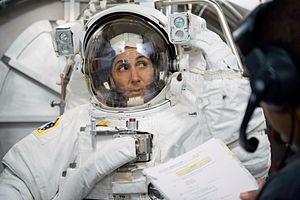
Nicole Marie Passonno Stott est une astronaute américaine née le 19 novembre 1962 à Albany.